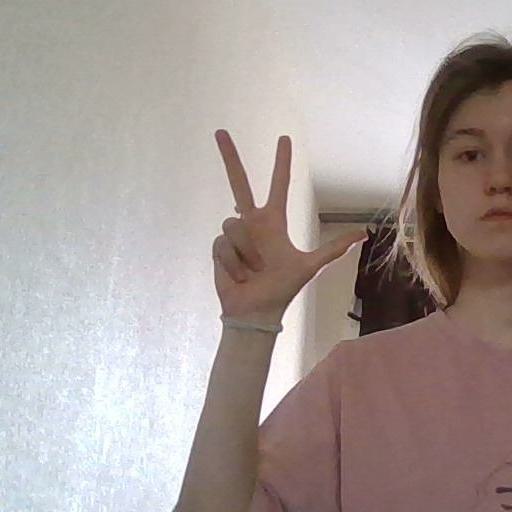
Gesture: three2